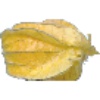
Label: physalis_with_husk